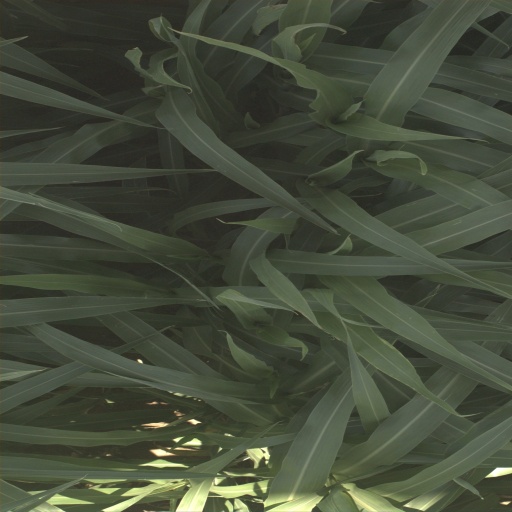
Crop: sorghum